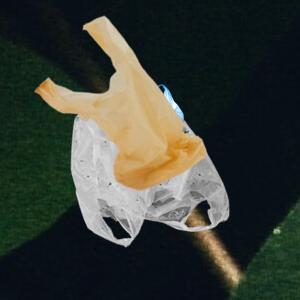
Label: plasticbags